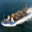
Label: ship